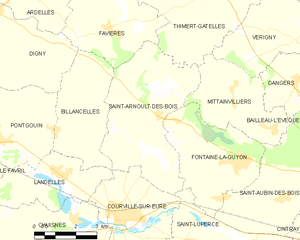
Carte de Saint-Arnoult-des-Bois et des communes limitrophes.
Saint-Arnoult-des-Bois est une commune française située dans le département d'Eure-et-Loir en région Centre-Val de Loire.